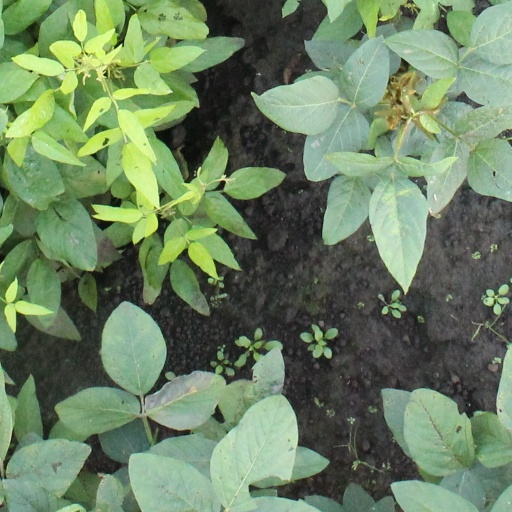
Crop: soybean